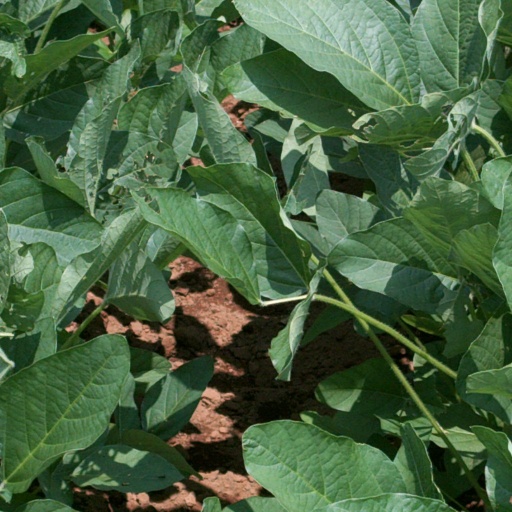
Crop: soybean